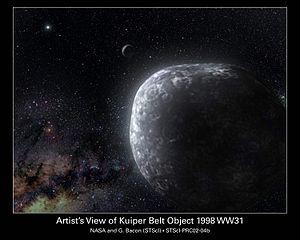
1998 WW₃₁ est un objet transneptunien qui fait partie de la catégorie des cubewanos.